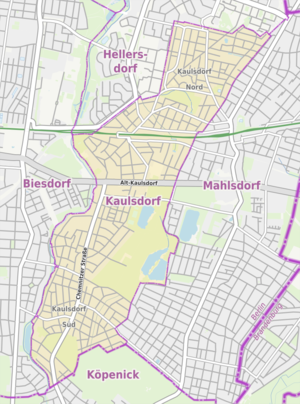
Berlin-Kaulsdorf [ˈkaʊ̯lsˌdɔʁf] est un quartier faisant partie de l'arrondissement de Marzahn-Hellersdorf dans l'est de la capitale allemande. L'ancien village a été intégré à Berlin lors de la réforme territoriale du Grand Berlin le 1ᵉʳ octobre 1920. Avant la réforme de l'administration de 2001, il faisait partie du district de Hellersdorf. Le quartier se caractérise par son cœur du vieux village et des vastes zones bâties composées de maisons individuelles ou de deux logements.